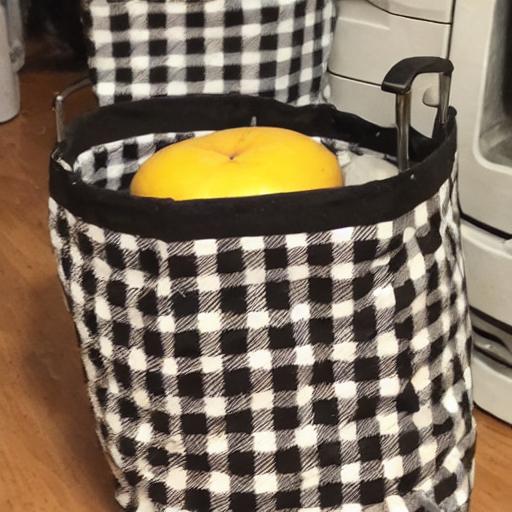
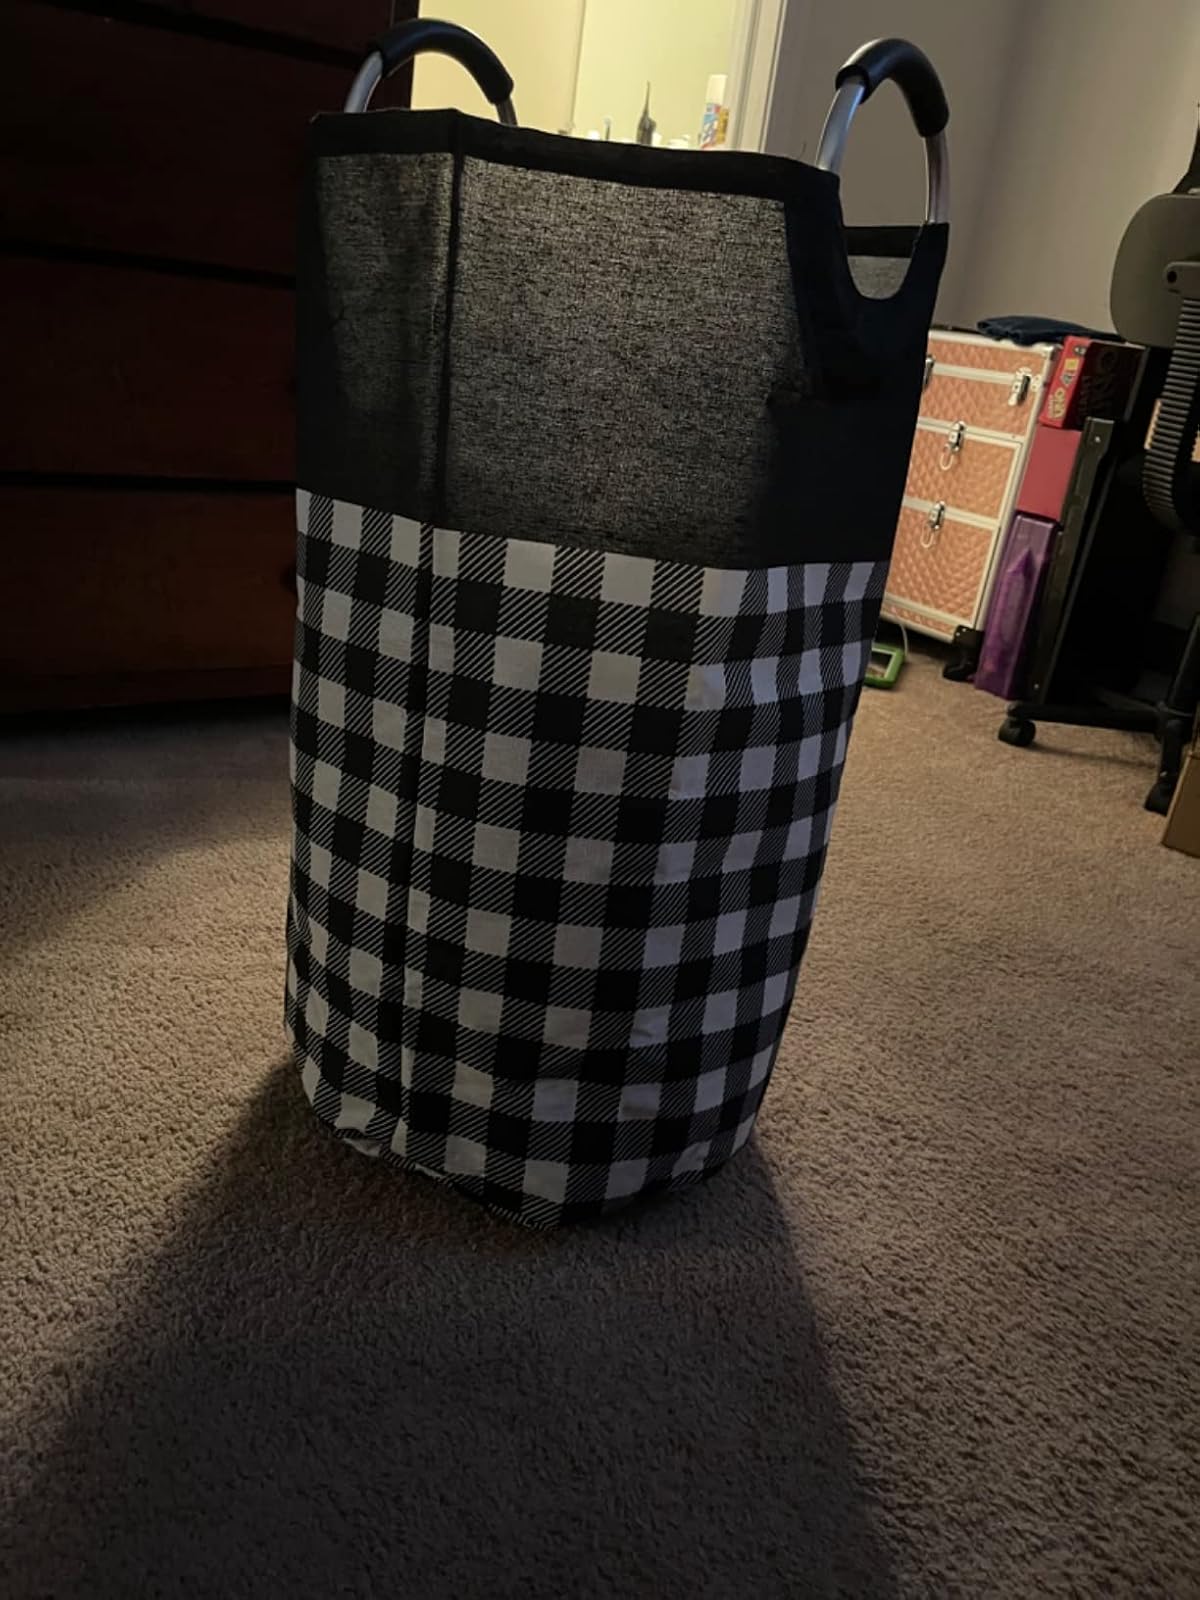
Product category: items_hamper
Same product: no